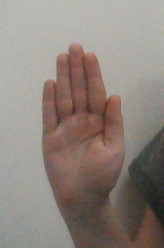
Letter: seen